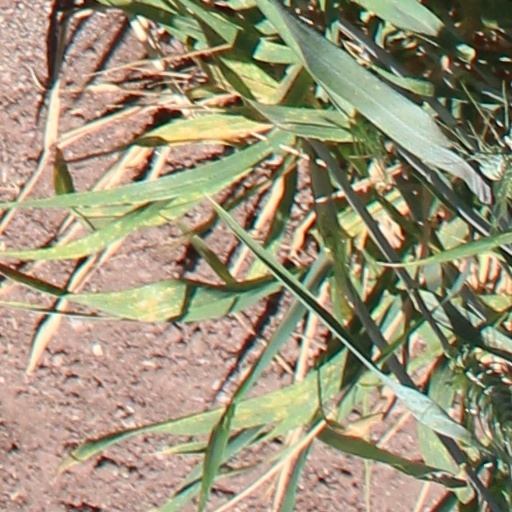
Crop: wheat